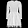
Label: Dress